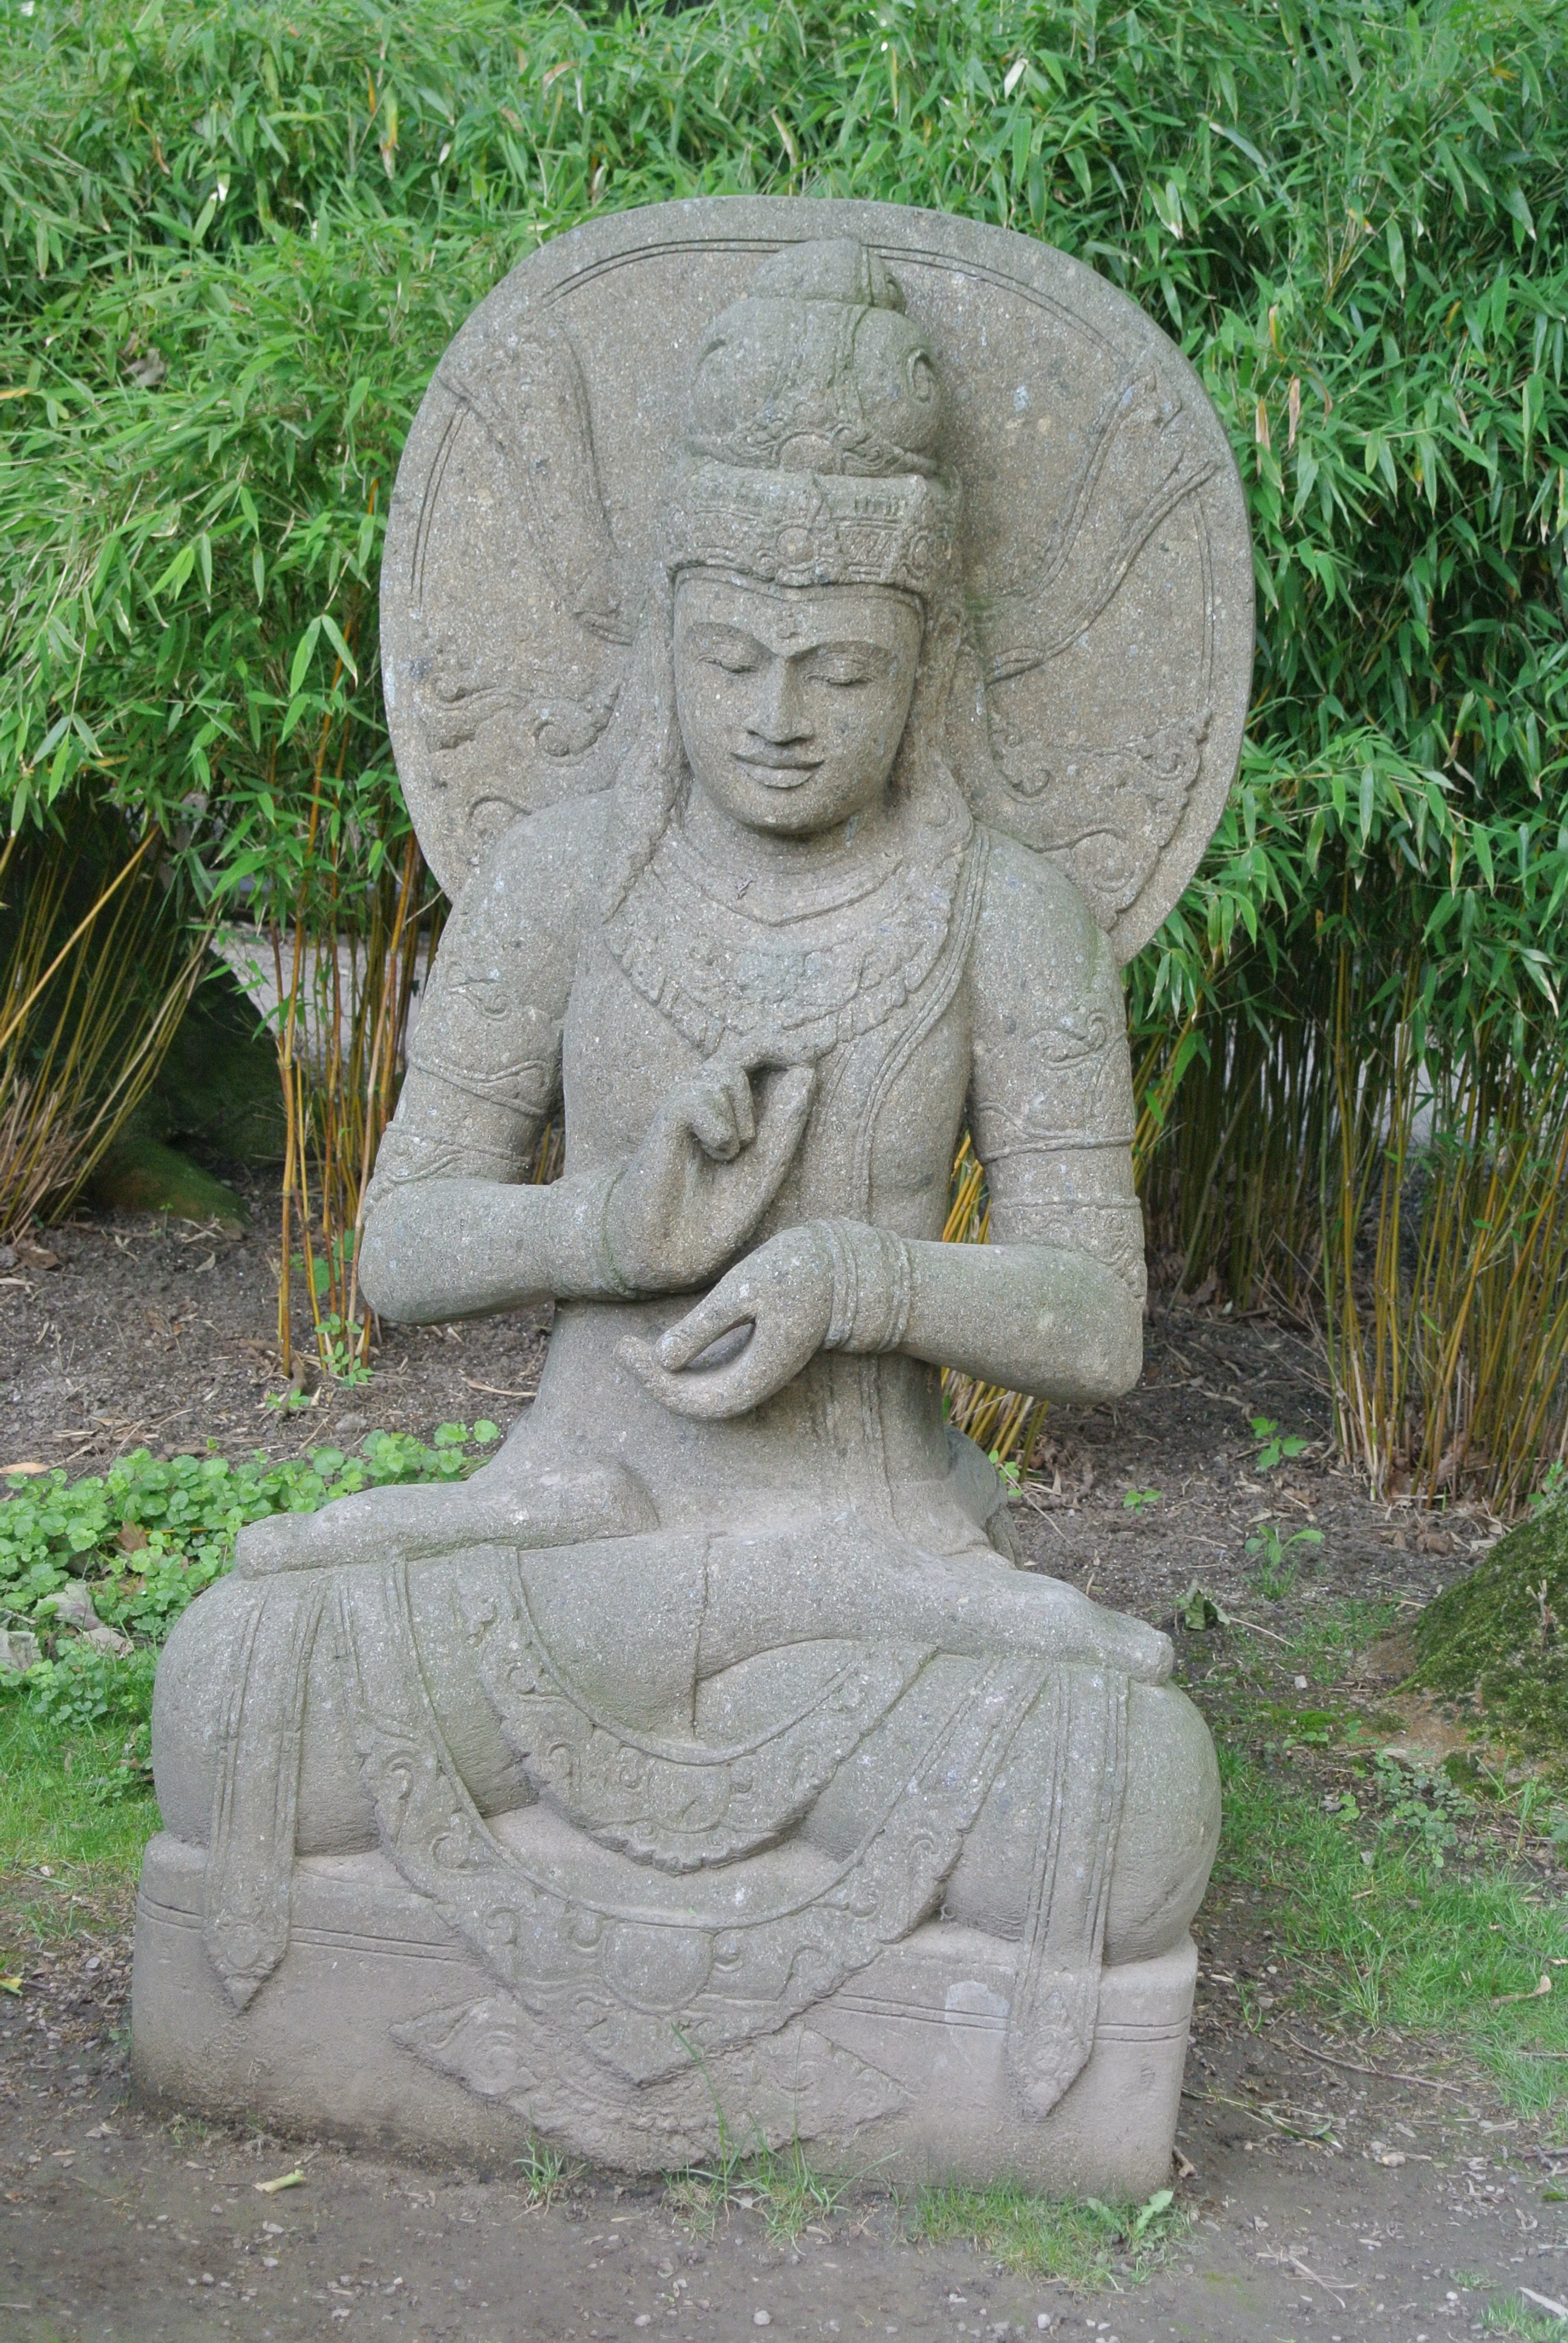
monument, statue, sculpture, art, figure, temple, sculptures, carving, stone carving, ancient history